Peter Dinklage

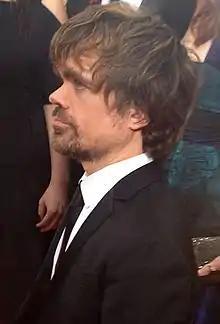
Dinklage attending the 69th Annual Golden Globes Awards in 2012

Between 2011 and 2019, Dinklage portrayed Tyrion Lannister in HBO's fantasy drama "Game of Thrones", an adaptation of author George R. R. Martin's "A Song of Ice and Fire" novels. "Game of Thrones" takes place on the fictional continents of Westeros and Essos and chronicles the power struggles among noble families as they fight for control of the Iron Throne of the Seven Kingdoms. Tyrion is a member of House Lannister, one of the wealthiest and most powerful families in Westeros, and uses his status as a Lannister to mitigate the impact of the marginalization and derision he has received all of his life.